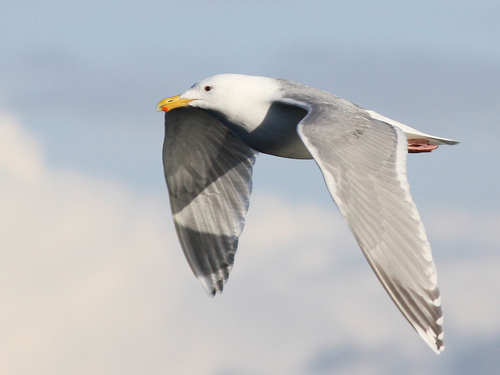
this bird has a full white head with gray wings and a yellow tipped beak.
this is a white bird with grey wings and an orange beak.
a medium sized bird with grey wings, and a bill that curves downwards
this is a white bird with an orange long but pointy beak with gray coverts and secondaries.
this is a large, white bird with a yellow bill and grey on the wingbars.
this bird has wings that are grey and has a yellow billa bird with white crown, and throat and black belly and the bill is yellow and curvedit looks like an ocean bird with a yellow beak, white body, and grey secondaries.
this large bird has a long yellow bill, white head, and soft ash gray wings.
this bird is white headed and has a yellow slightly hooked bill with gray wings having white edges and tips.
Species: Western Gull